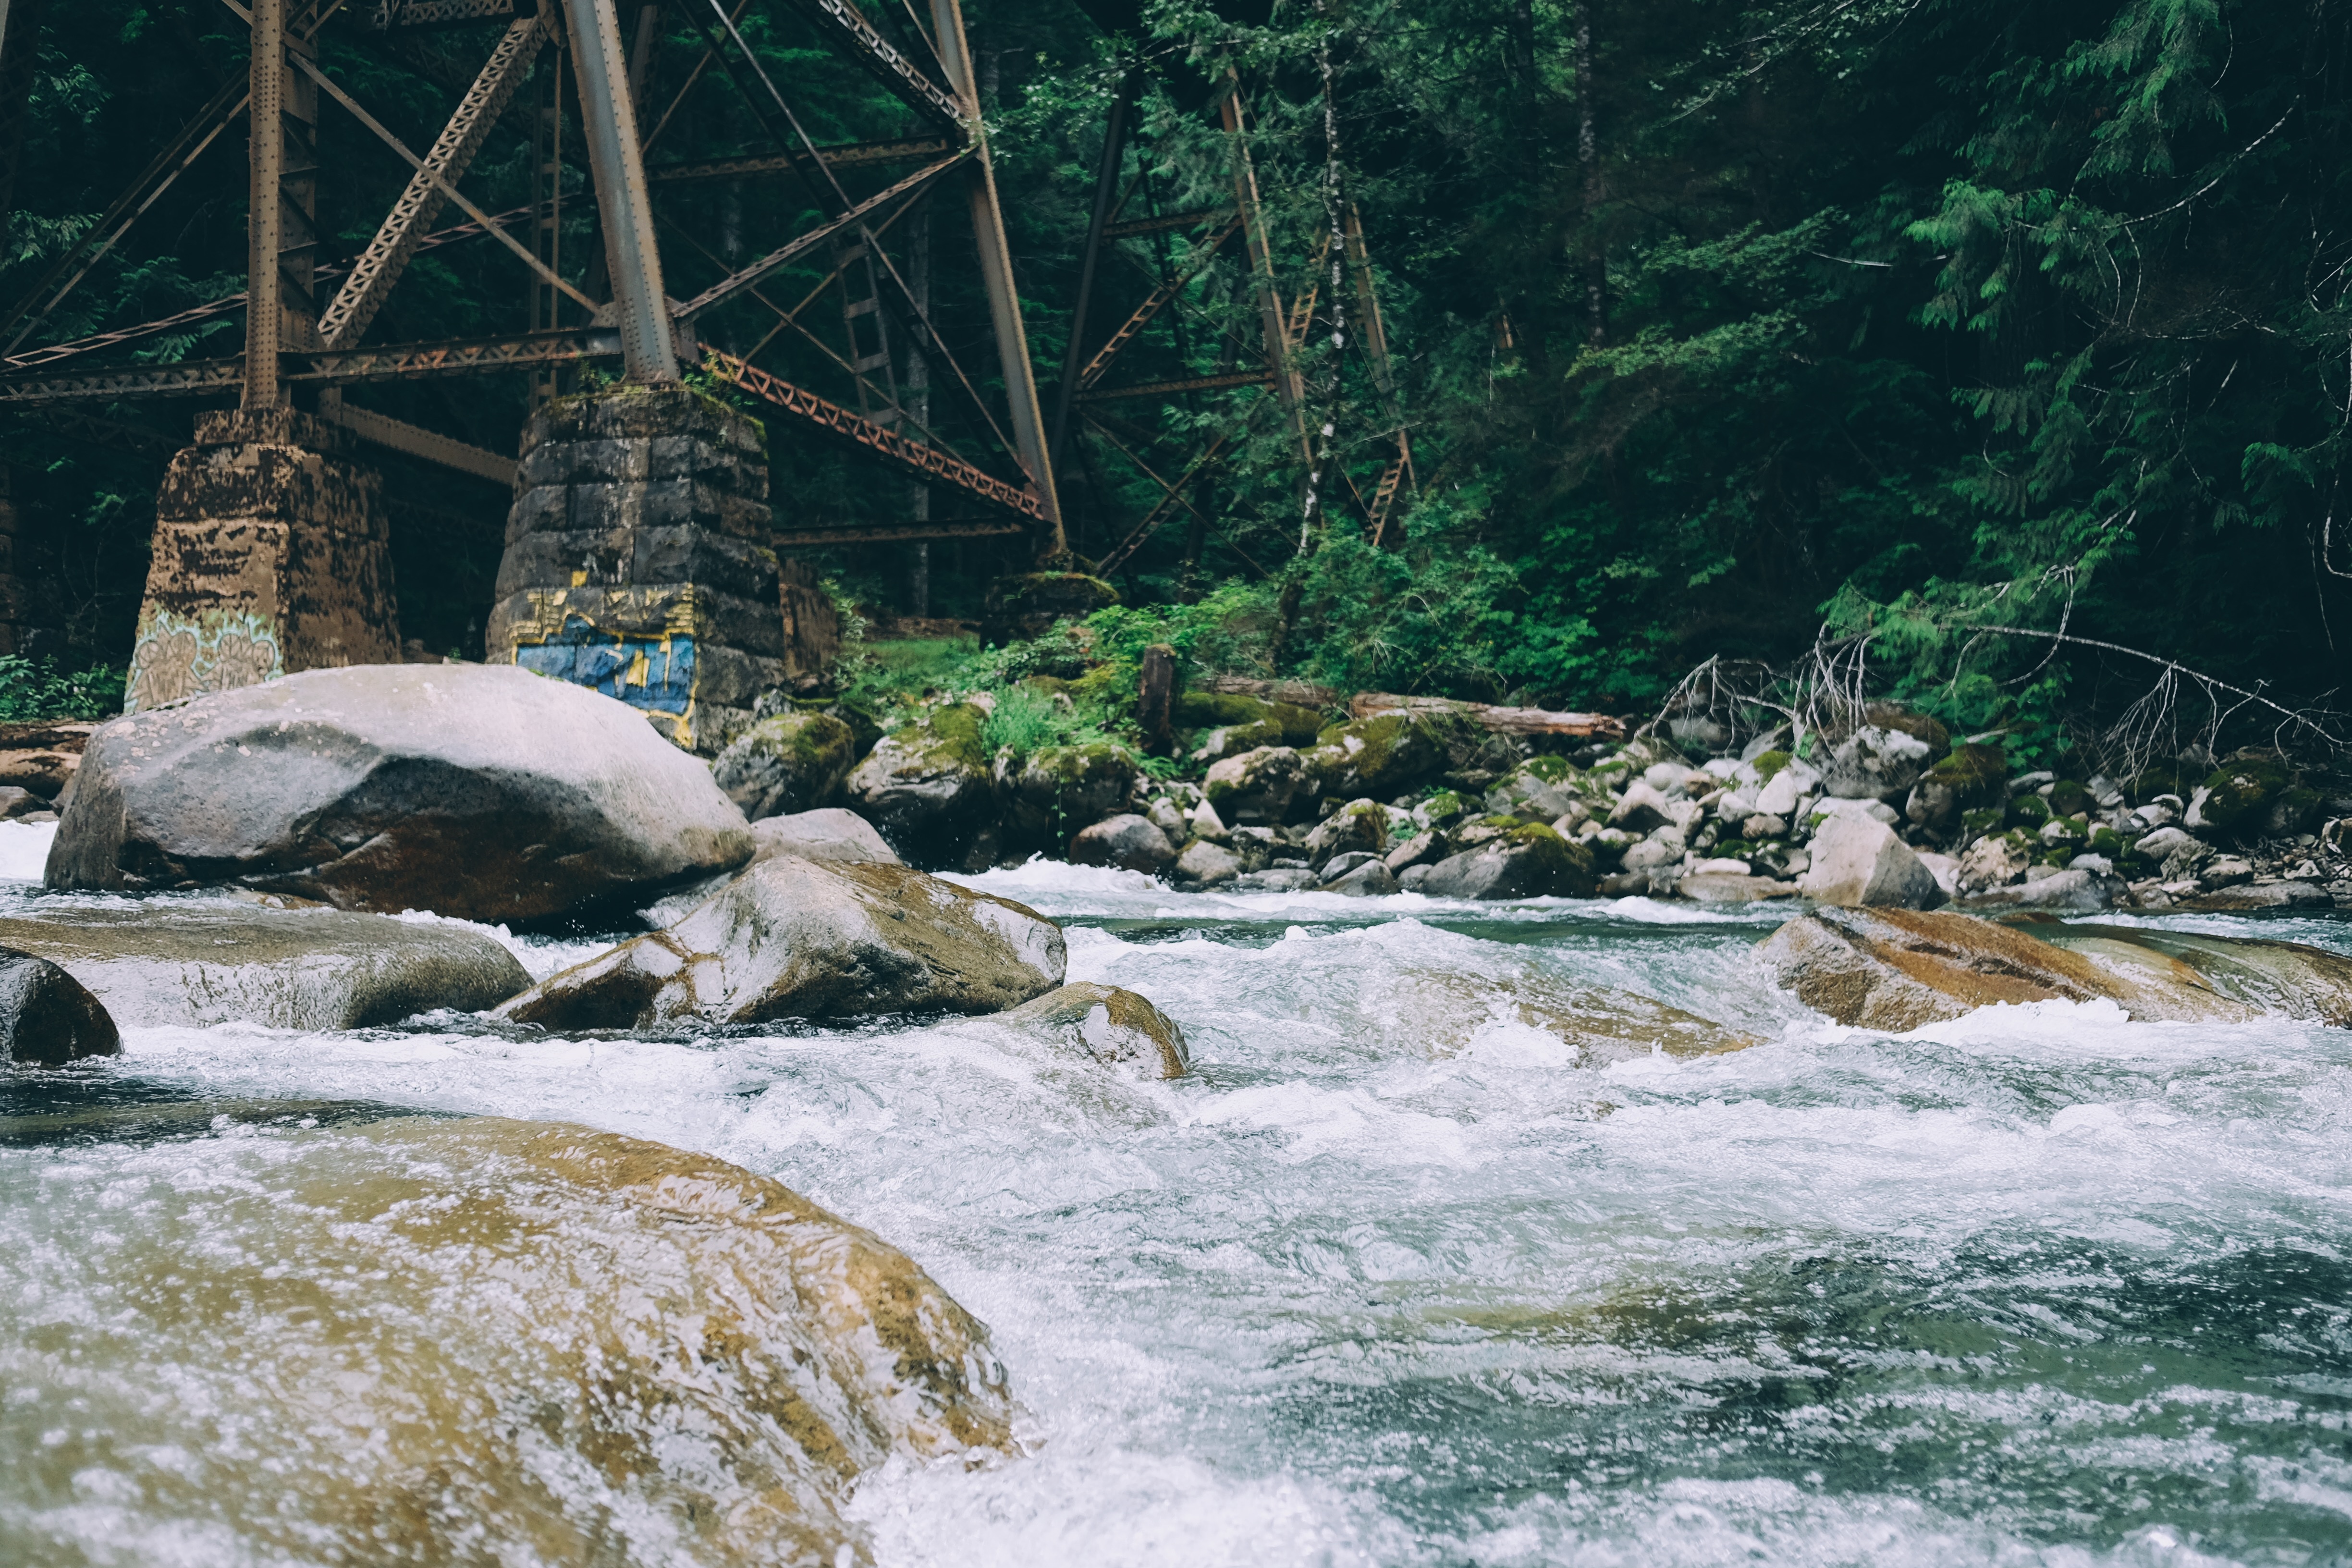
water, rock, river, stream, vehicle, rapid, water feature, watercourse